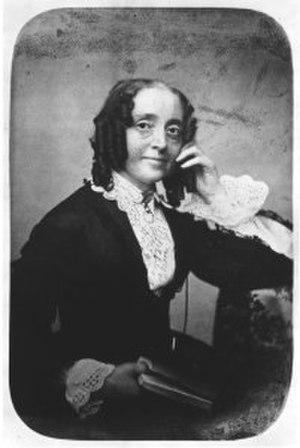
Le féminisme athée est un mouvement qui défend le féminisme au sein de l'athéisme. Les athées féministes condamnent la religion comme la principale source d'oppression des femmes et d'inégalité, estimant que la plupart des religions sont sexistes et oppressives envers les femmes.
Ernestine Louise Rose est une féministe, athée et abolitionniste polonaise et américaine. Elle fut une figure intellectuelle majeure du mouvement pour les droits des femmes et du féminisme athée aux États-Unis au XIXᵉ siècle.